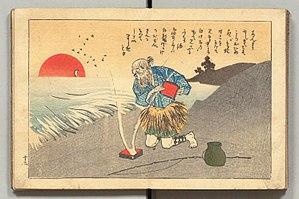
Fire Emblem: Awakening est un jeu vidéo de rôle tactique développé par Intelligent Systems et Nintendo SPD et édité par Nintendo sur Nintendo 3DS. Il s'agit du treizième opus de la saga Fire Emblem, ainsi que le premier jeu de cette série à être sorti sur Nintendo 3DS. Il est sorti le 19 avril 2012 au Japon, le 4 février 2013 en Amérique du Nord et le 19 avril 2013 en Europe.